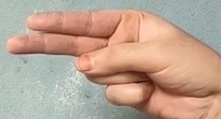
ASL sign: H